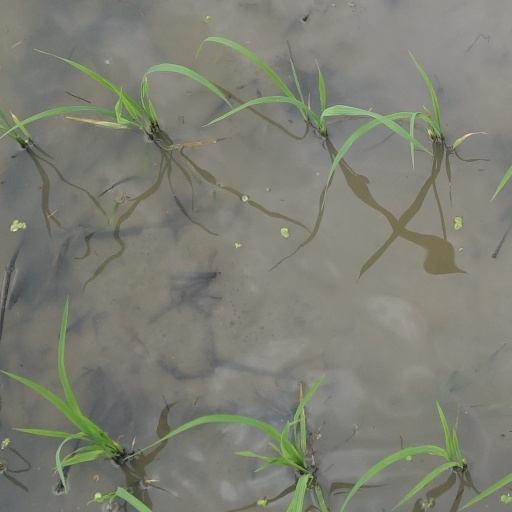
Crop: rice